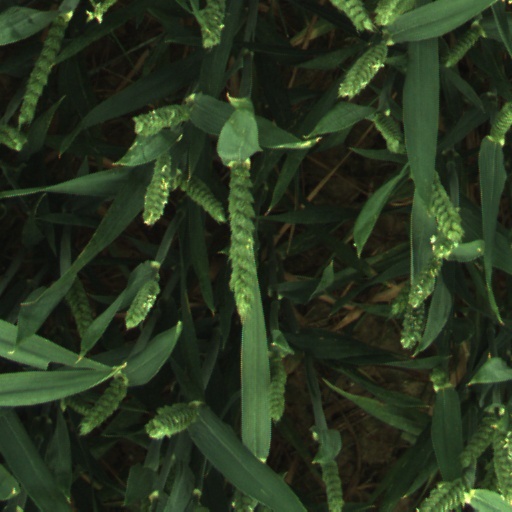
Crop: wheat